Held by the Law

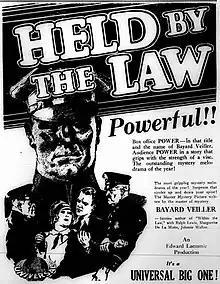
Advertisement

Held by the Law is a 1927 American silent crime film directed by Edward Laemmle and written by Charles Logue. The film stars Ralph Lewis, Johnnie Walker, Marguerite De La Motte, Robert Ober, Fred Kelsey, and Maude Wayne. The film was released on April 10, 1927, by Universal Pictures.